Romain Maes

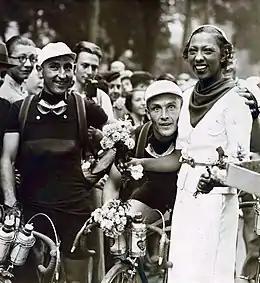
Sylvère Maes, Romain Maes and Josephine Baker at the start of the 1936 Tour de France

In 1938 he was well on the way to winning Paris-Brussels, leading the race by 100m with only 500m to go. He rode into the velodrome on which the race finished, crossed the line and stopped. The chasers, who had remembered that there was a further lap to ride, swept by him. Maes realised his mistake too late and Marcel Kint won.